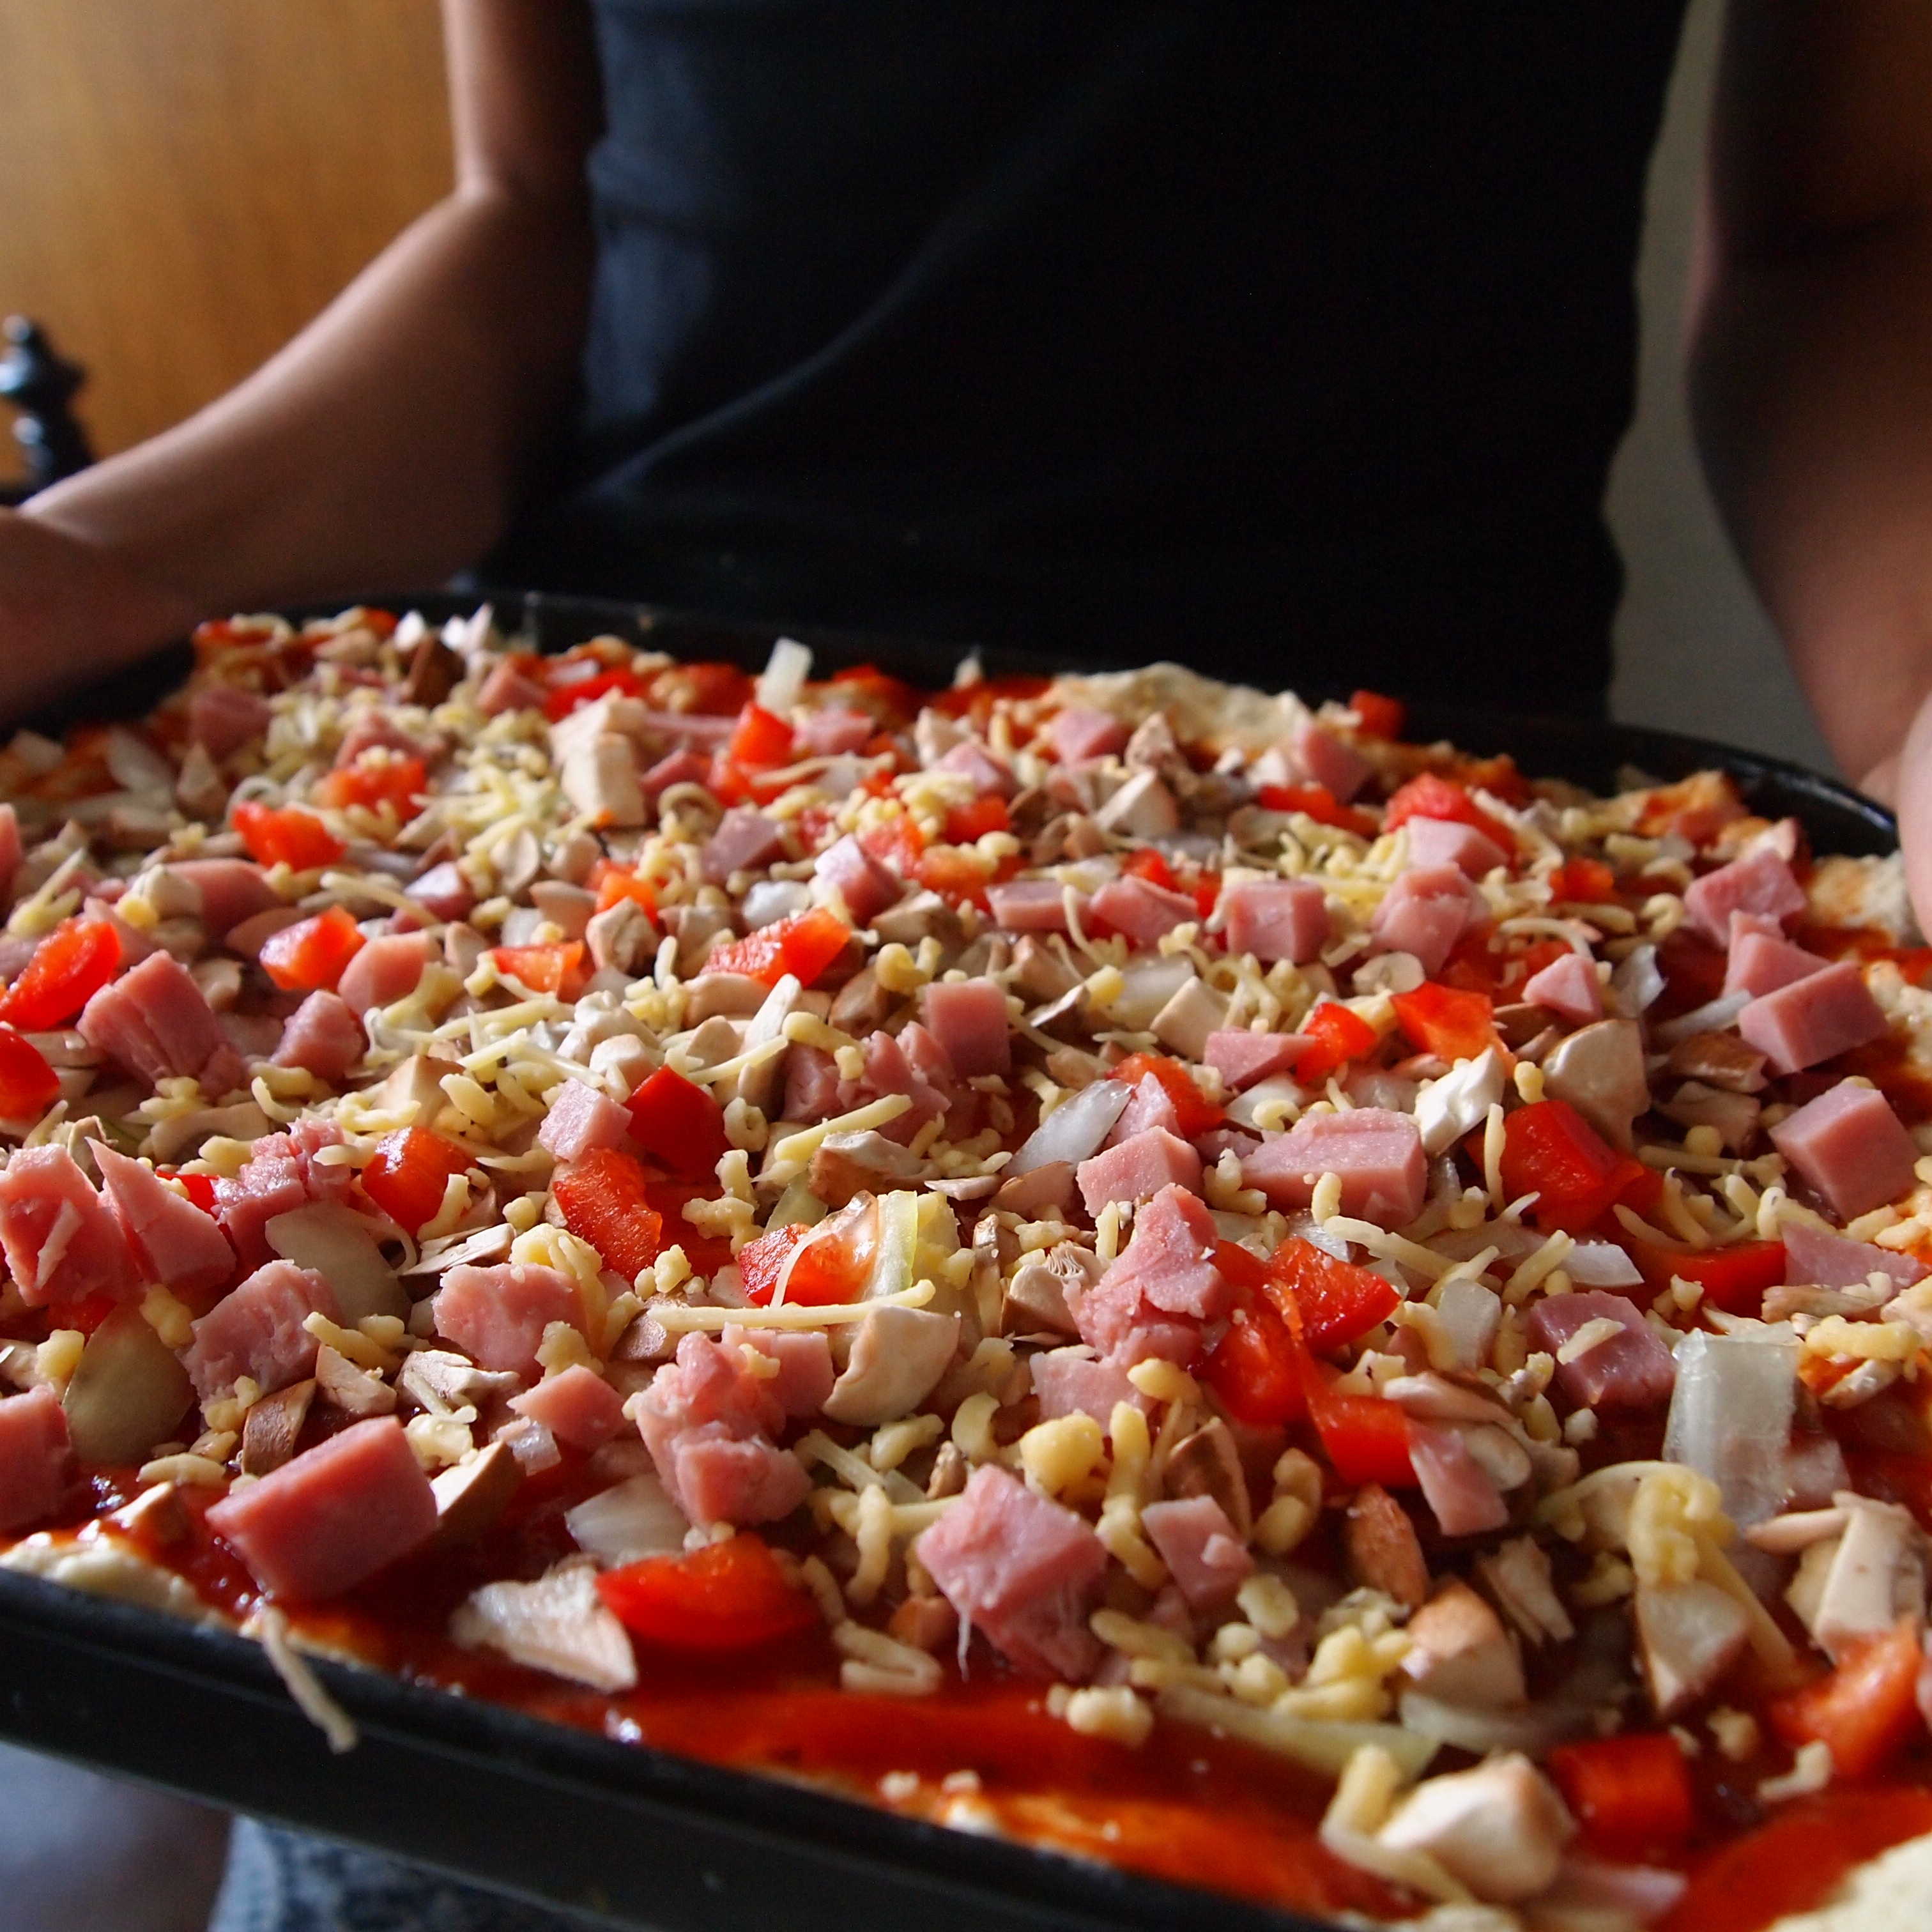
dish, food, produce, vegetable, baking, meat, cuisine, pizza, stick, pizza baking, fresh pizza, baking pan